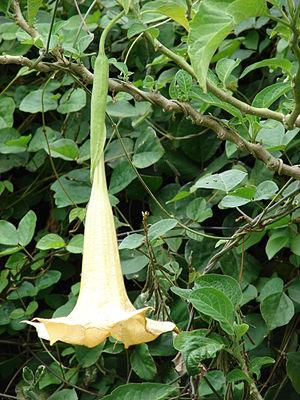
Brugmansia candida est une espèce de plantes de la famille des Solanaceae et du genre Brugmansia.